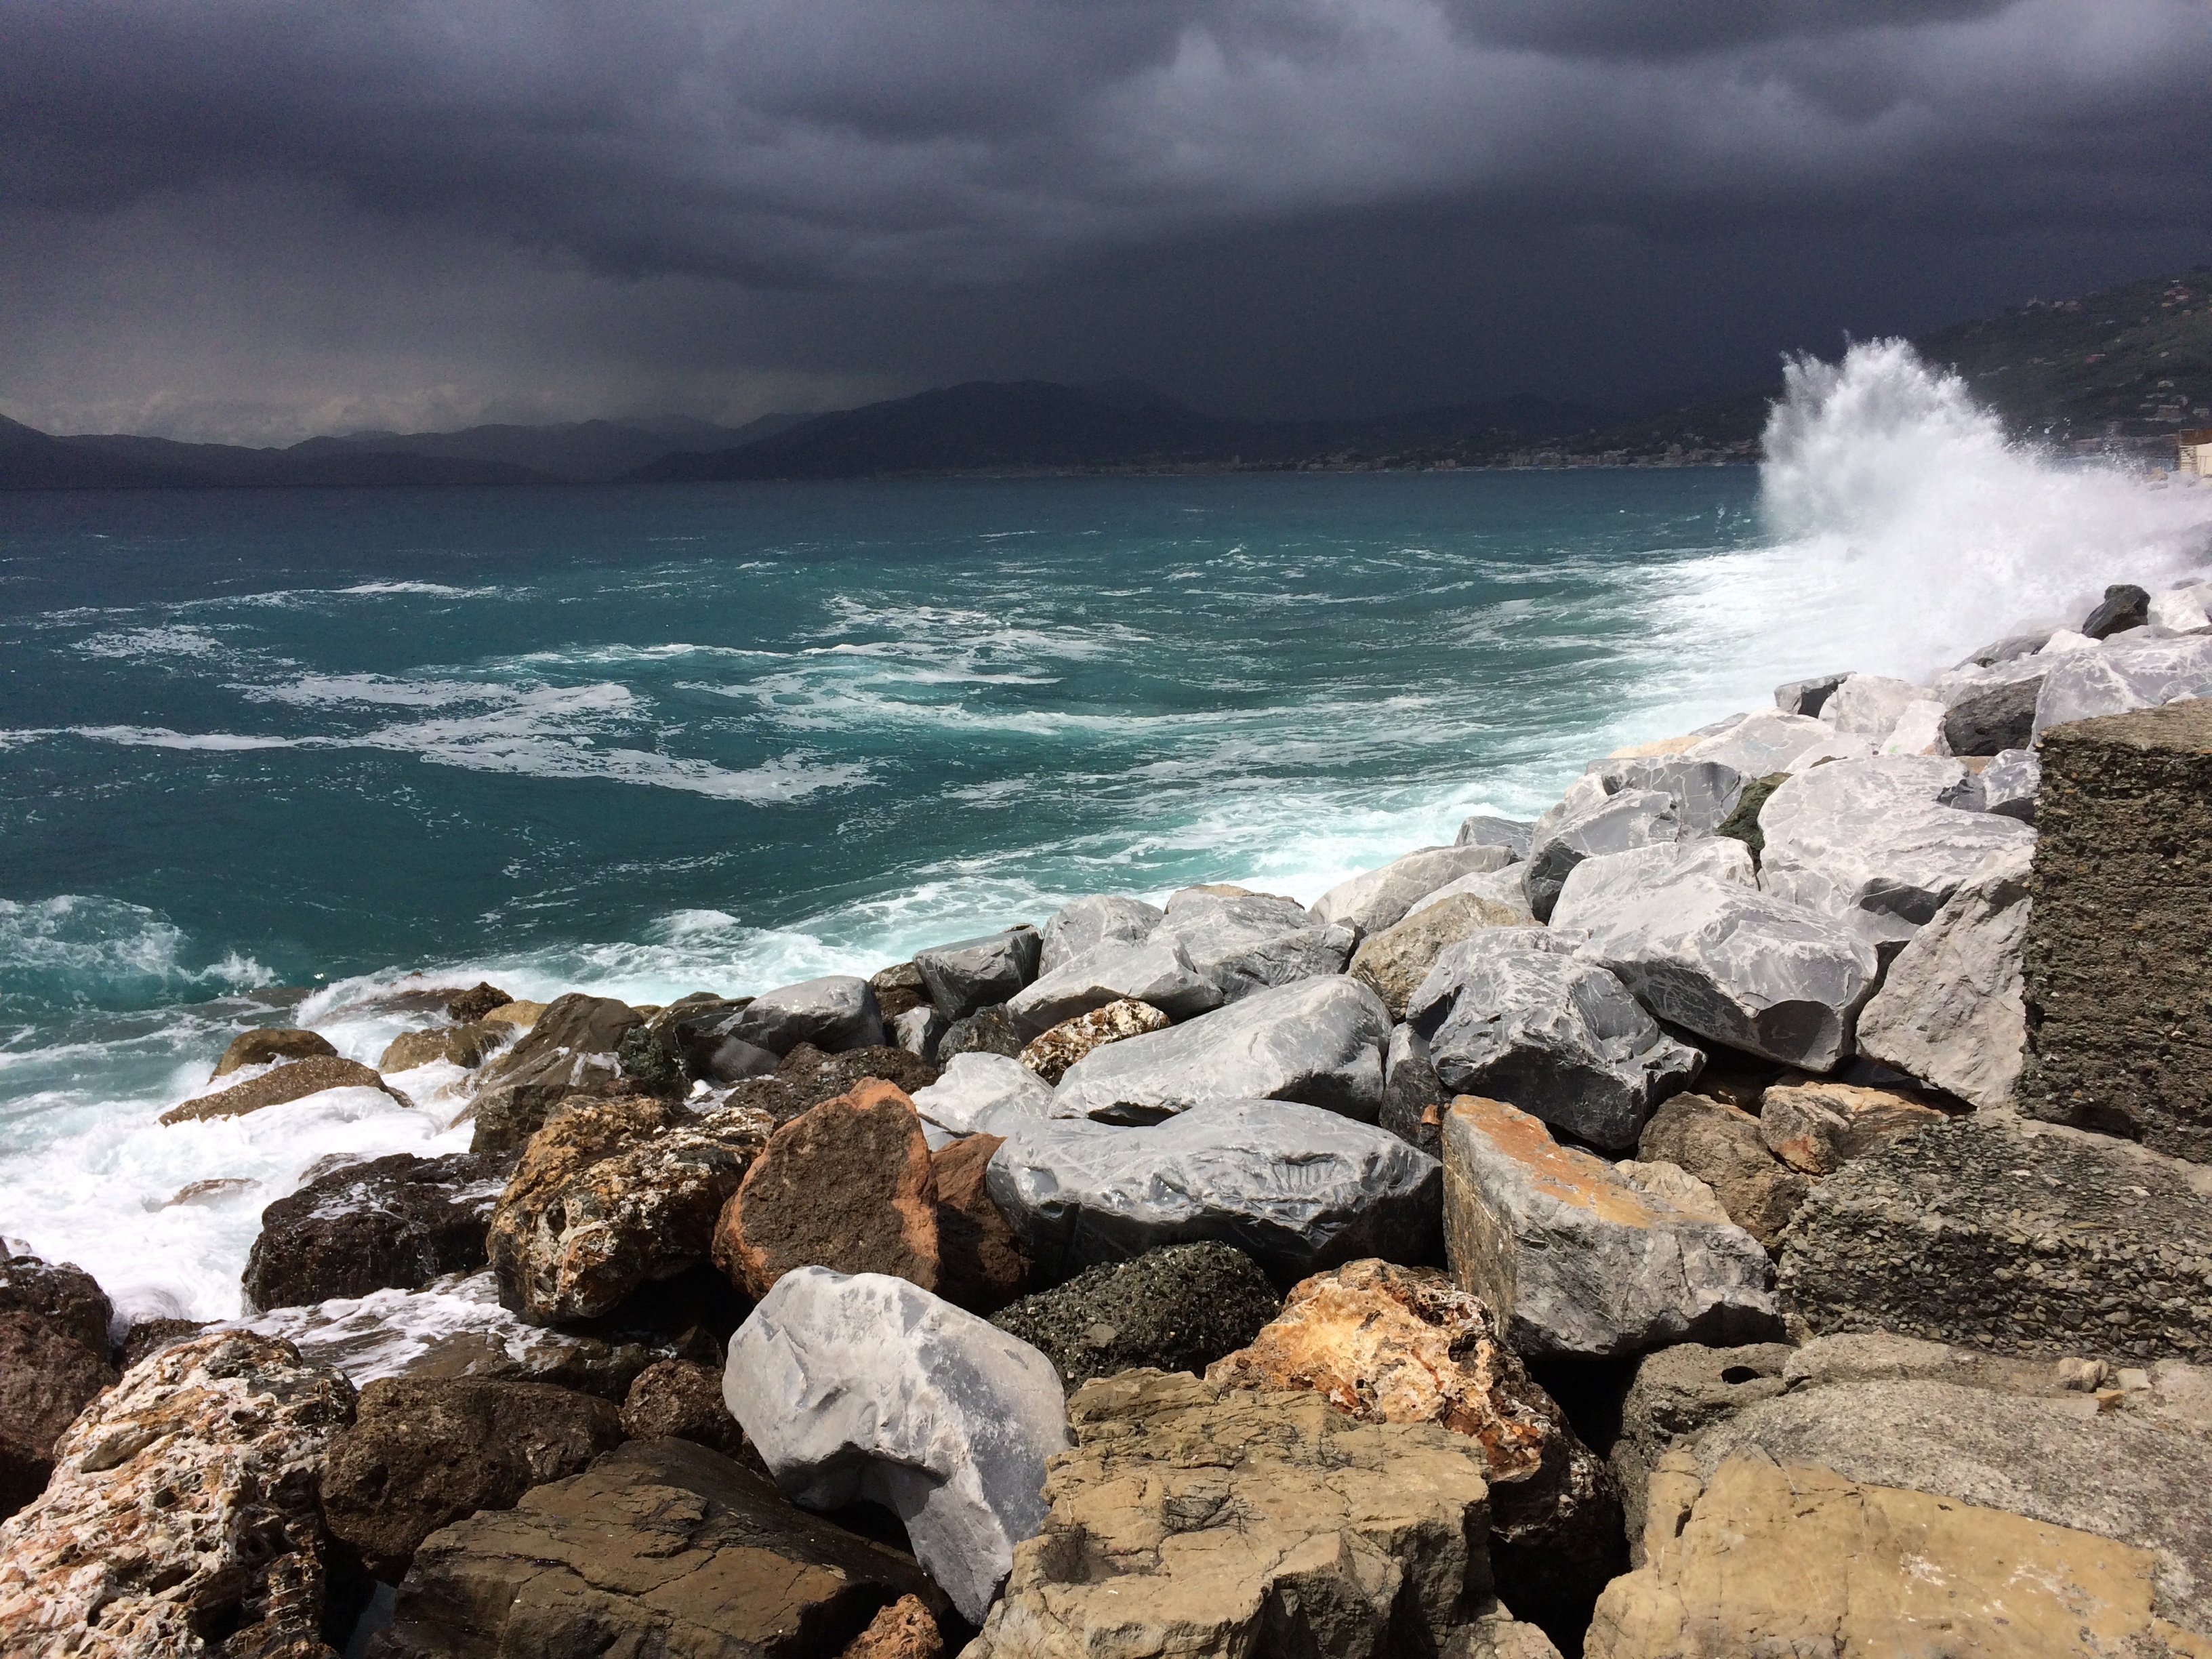
beach, landscape, sea, coast, water, nature, rock, ocean, cloud, shore, wave, cliff, surf, cove, bay, blue, terrain, material, body of water, stones, cape, forward, wind wave